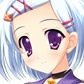
Portrait style: Anime Portrait